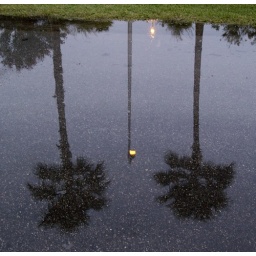
Palm trees and a street light reflections in the water. Photo taken at Bird Key in Sarasota, Florida.